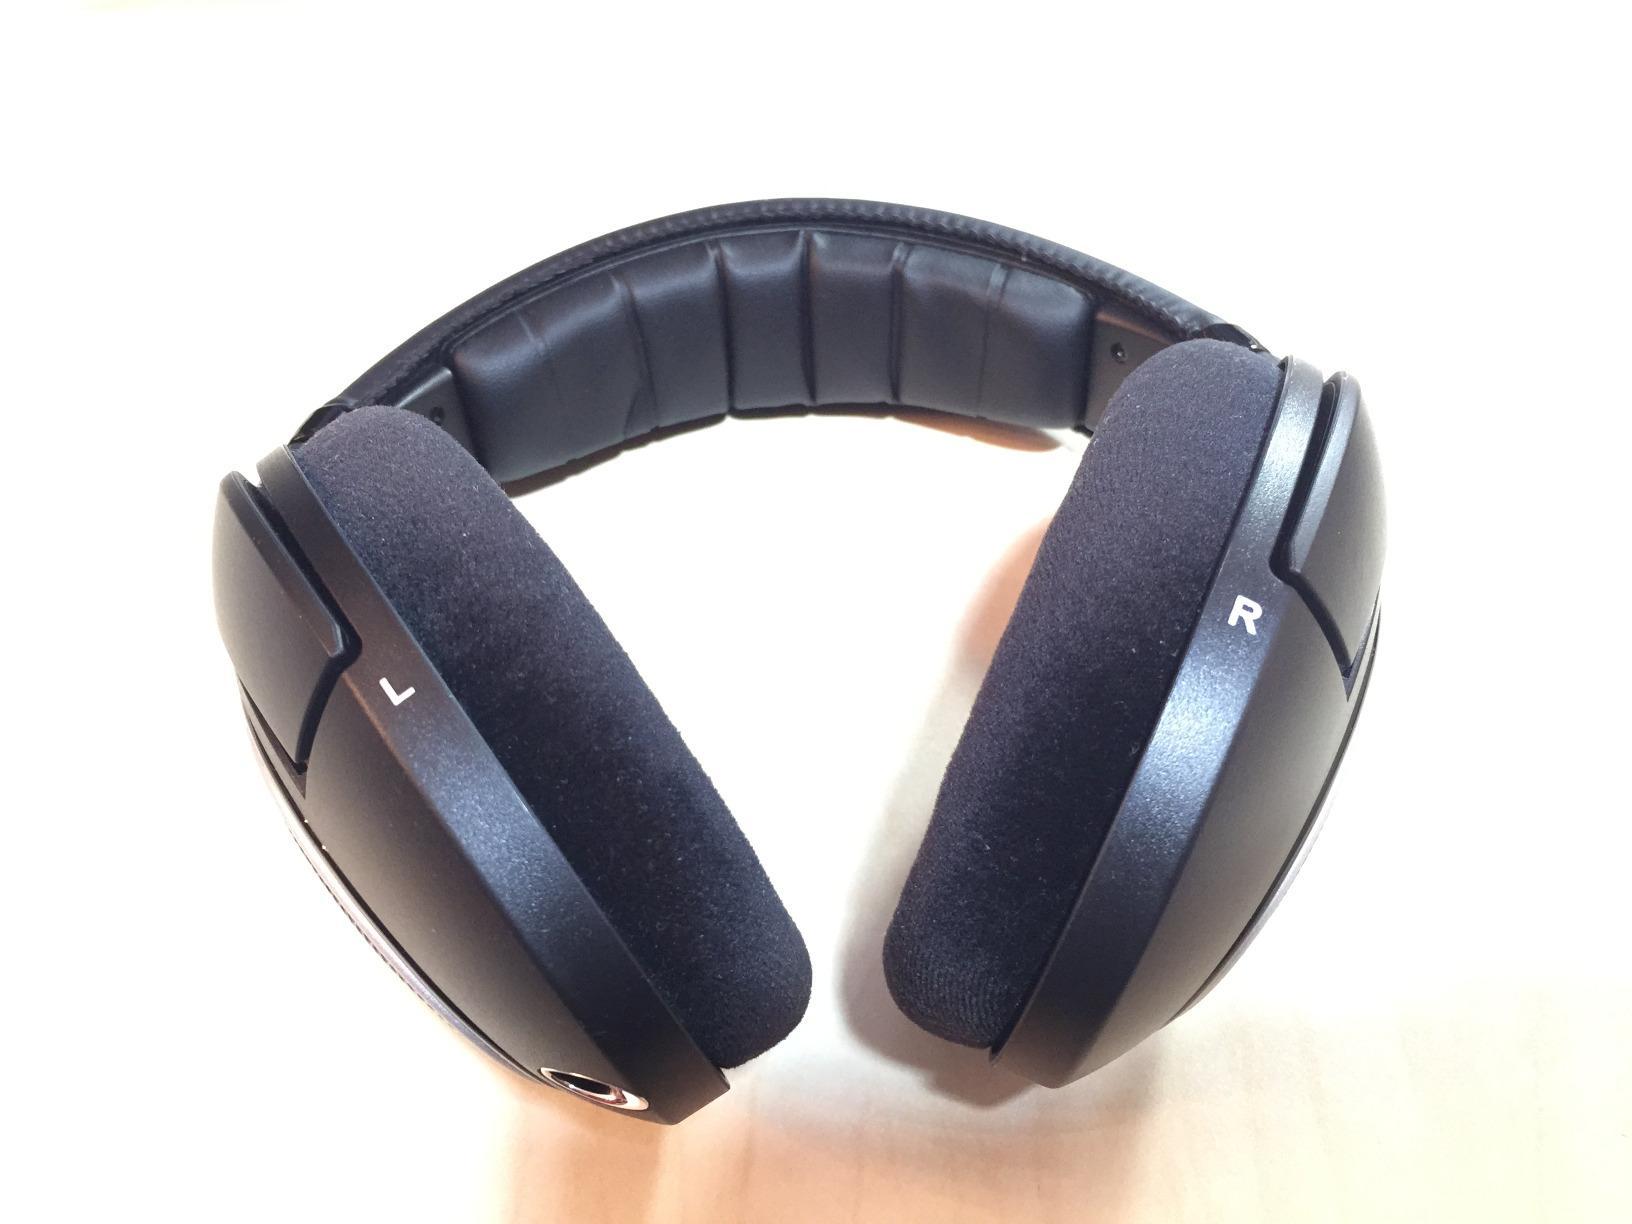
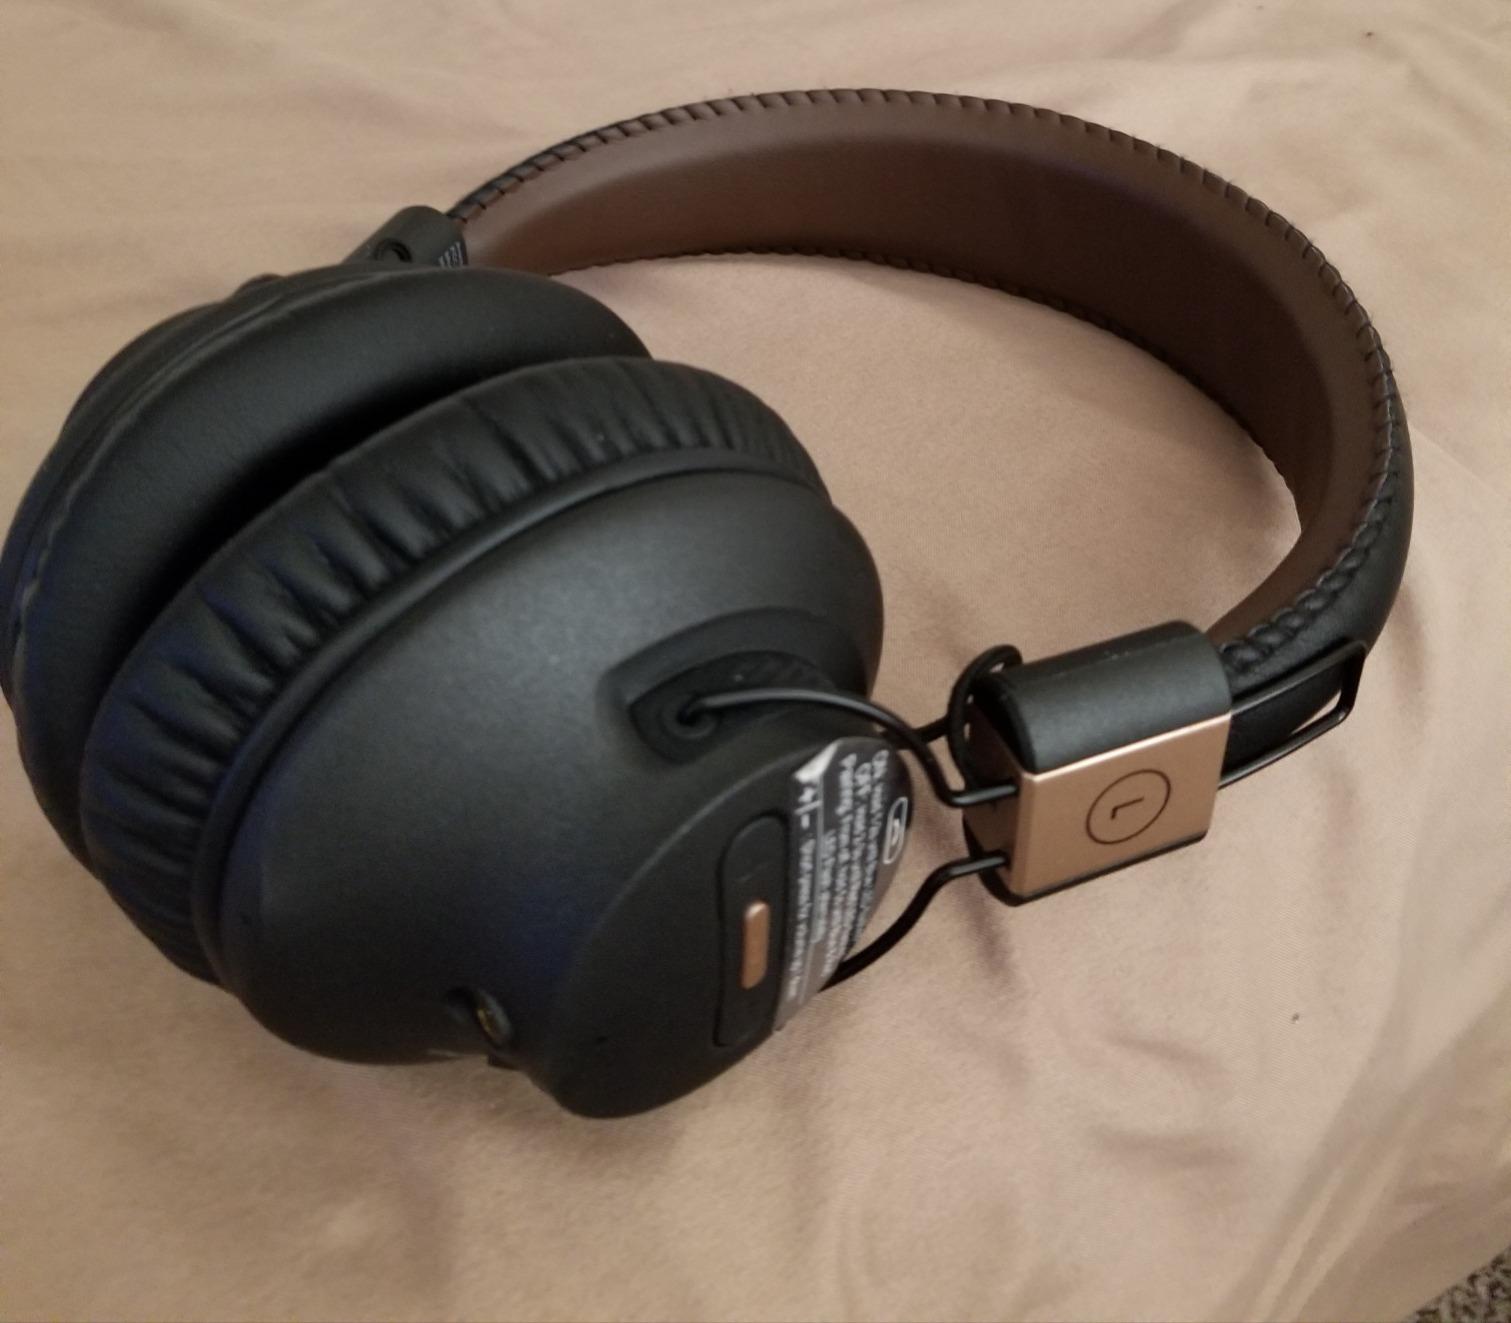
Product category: headphones
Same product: no